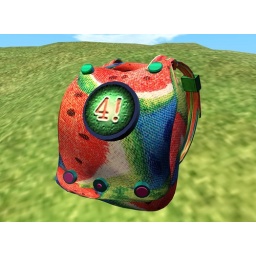
Fun watermelon bag by Amon26 Yellowjacket